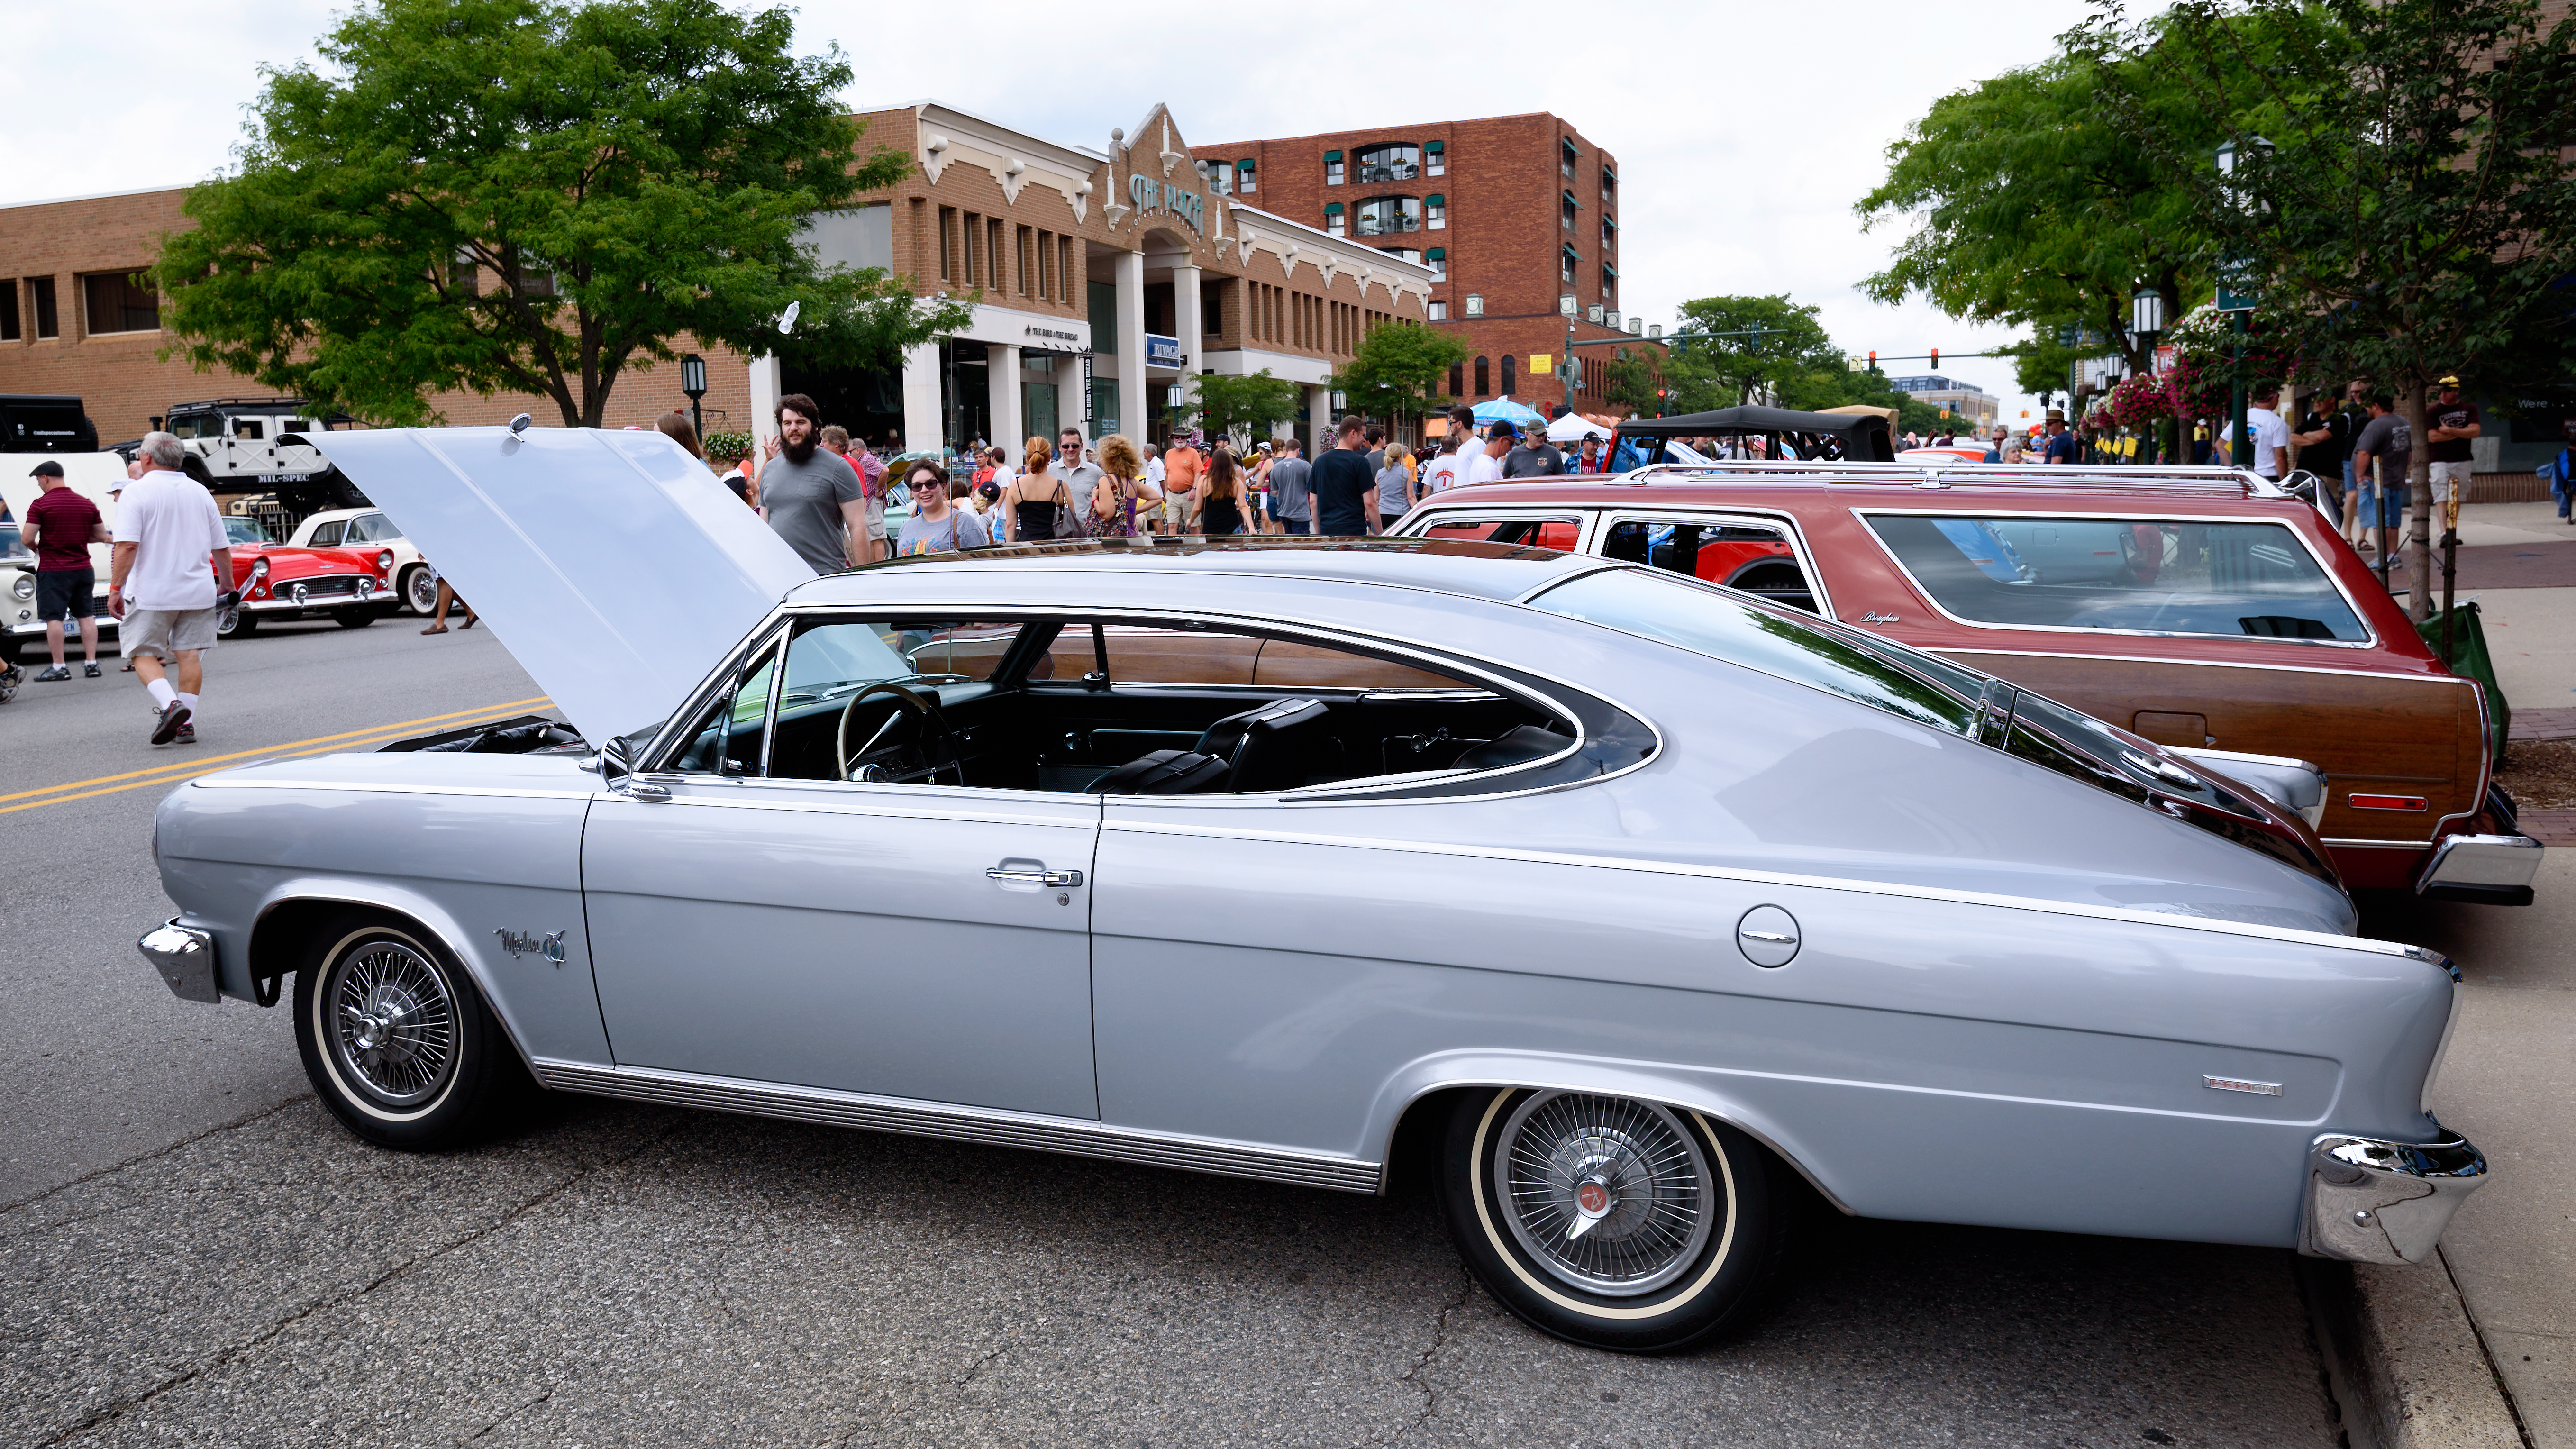
car, vehicle, nikon, motor vehicle, publicdomain, sedan, d750, chevrolet, antique car, land vehicle, automobile make, automotive exterior, compact car, automotive design